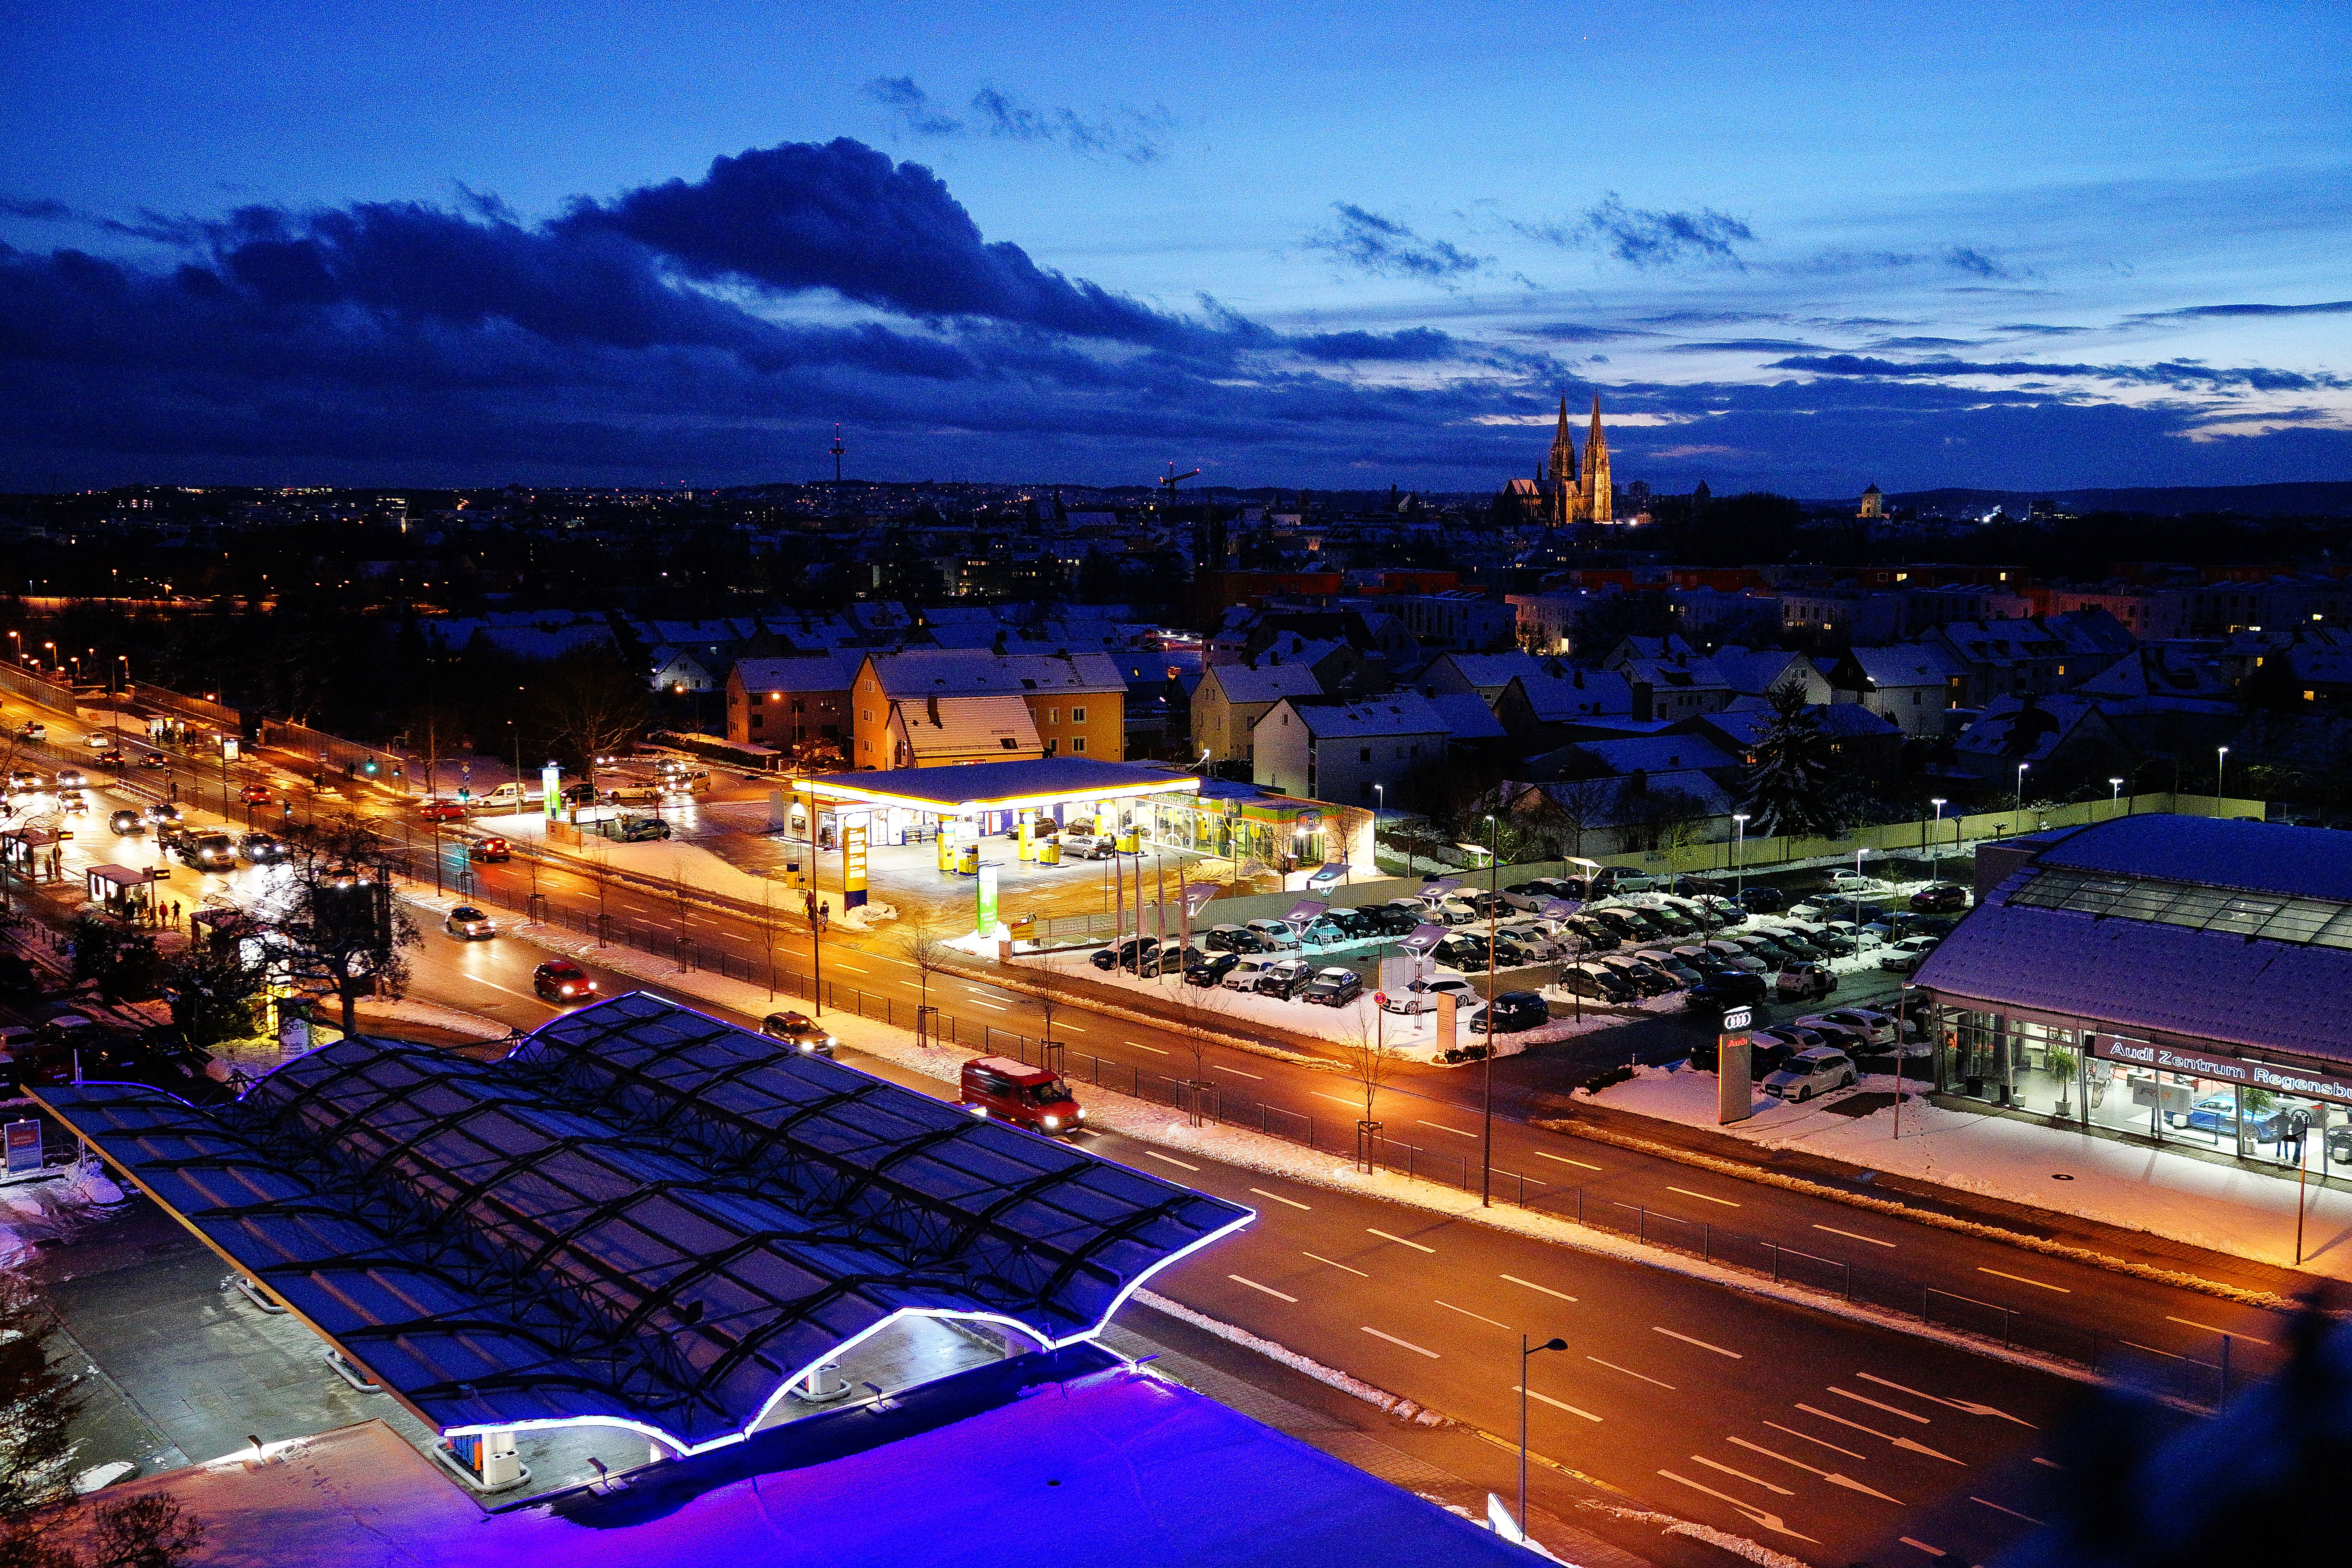
landscape, structure, skyline, night, city, urban, cityscape, panorama, dusk, evening, blue, historic, modern, stadium, world, colour, cool image, fantastic, lovely, resort, stadt, germany, deutschland, bayern, bavaria, farbe, heritage, i, stadtlandschaft, kulturerbe, regensburg, welterbe, weltkulturerbe, kulturlandschaft, ratisbonne, sport venue